Enoyl CoA isomerase

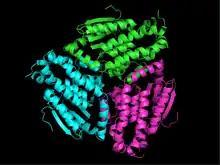
Figure 3: Trimer Disk of Enoyl-CoA Isomerase in Yeast

The NH-containing residues have been identified as Ala70 and Leu126 and the glutamate as Glu158 in peroxisomal enzymes in a yeast species, "Saccharomyces cerevisiae". Their relative locations on the enzyme can be compared in figure 2.